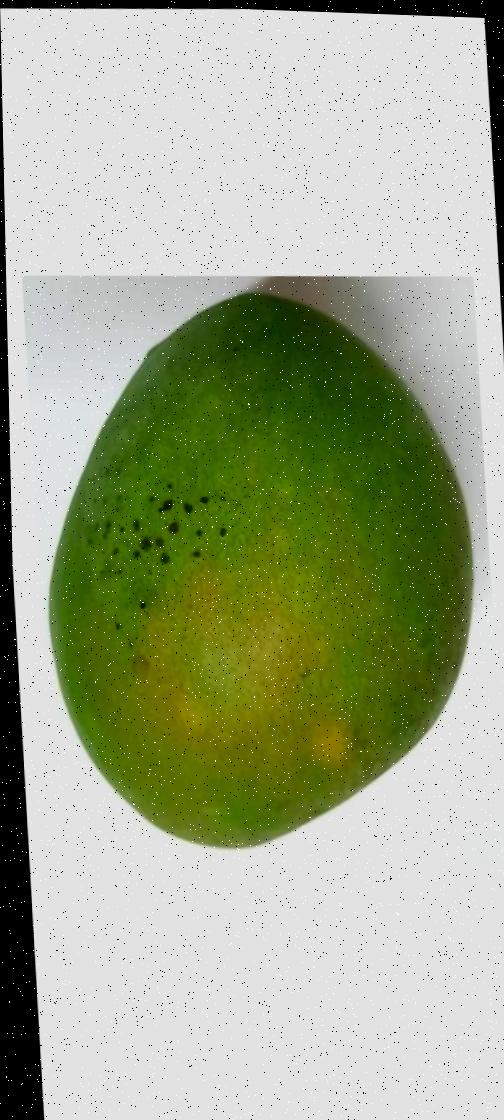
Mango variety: Harivanga